Indra's Net Theater

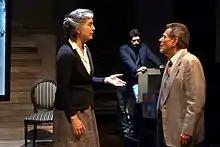
Indra's Net Theater's 2019 production of Michael Frayn's "Copenhagen"

Indra's Net Theater was an award-winning not-for-profit theatre company located in Berkeley, California that focused on plays about science and the deeper questions of life and existence. The company produced new and classic plays, staged readings and special events at various locations in and around Berkeley, CA from 2012 until 2020. They were known for their unique stagings, often including live and/or original music, dance, and visual art.